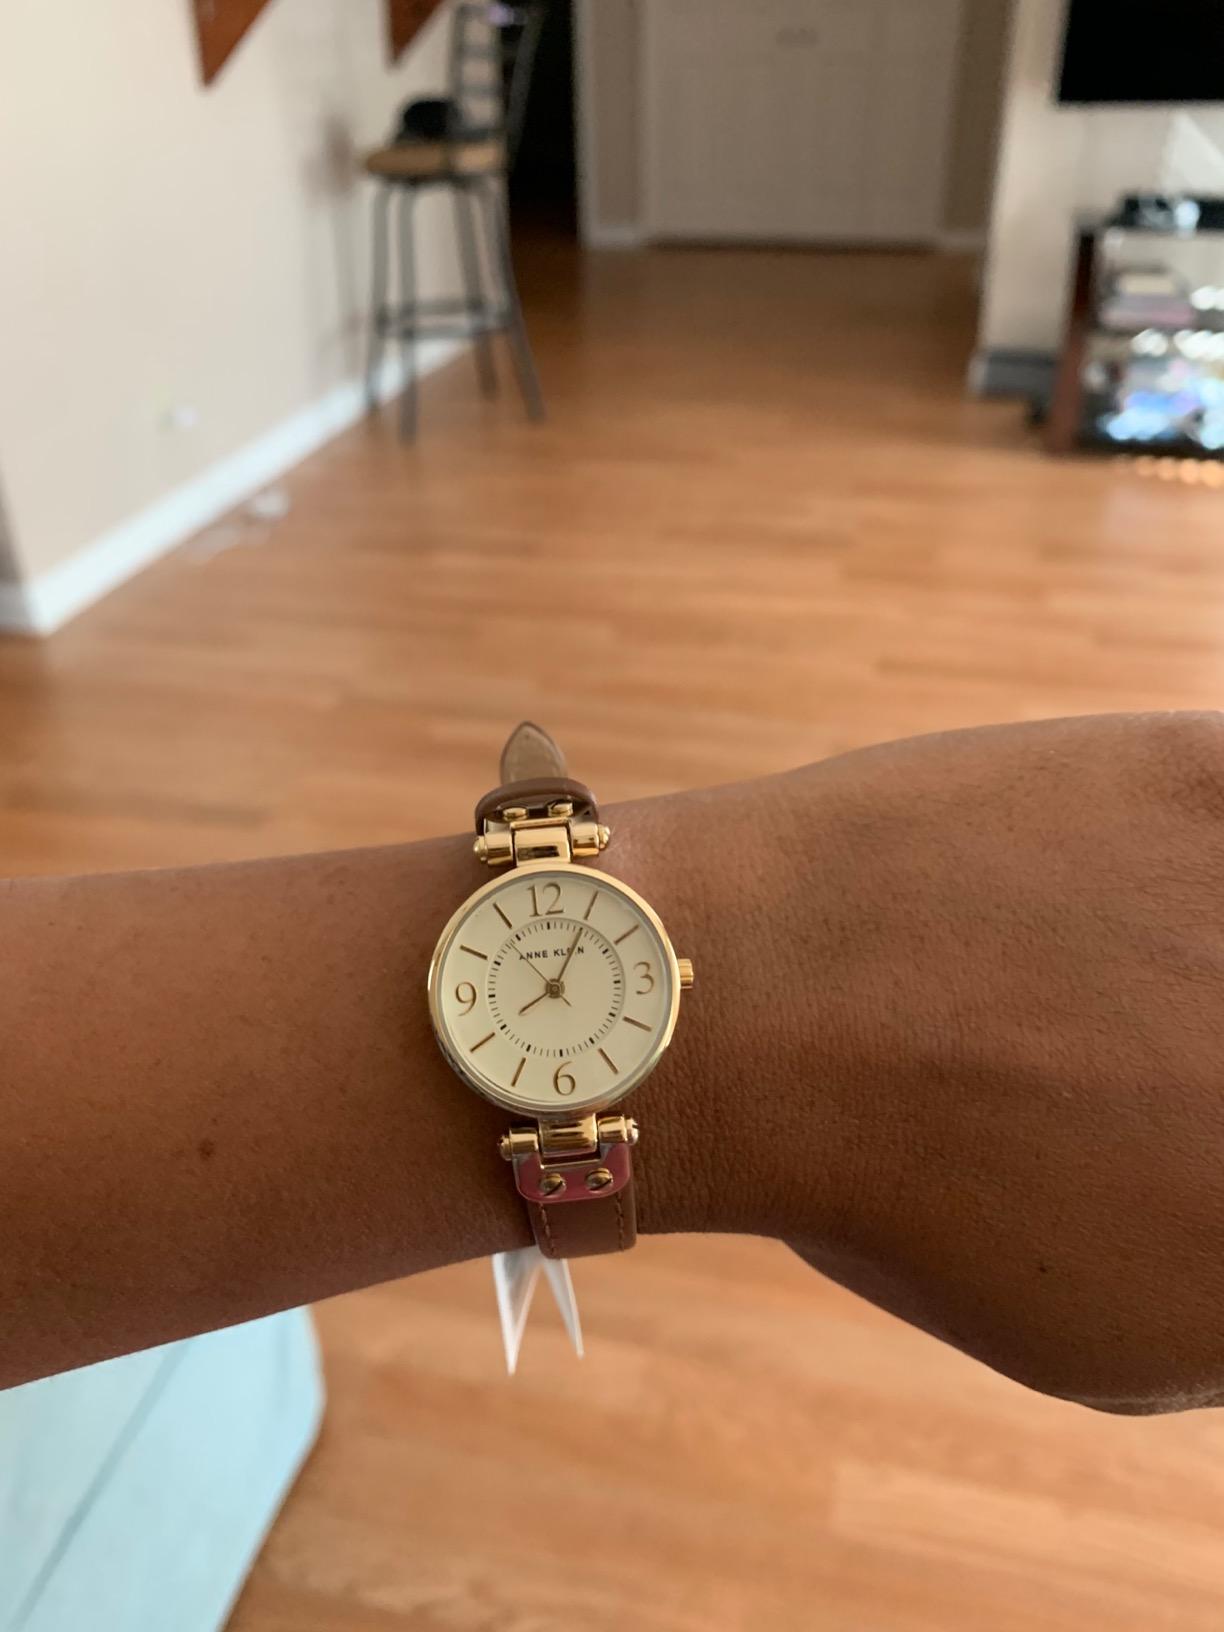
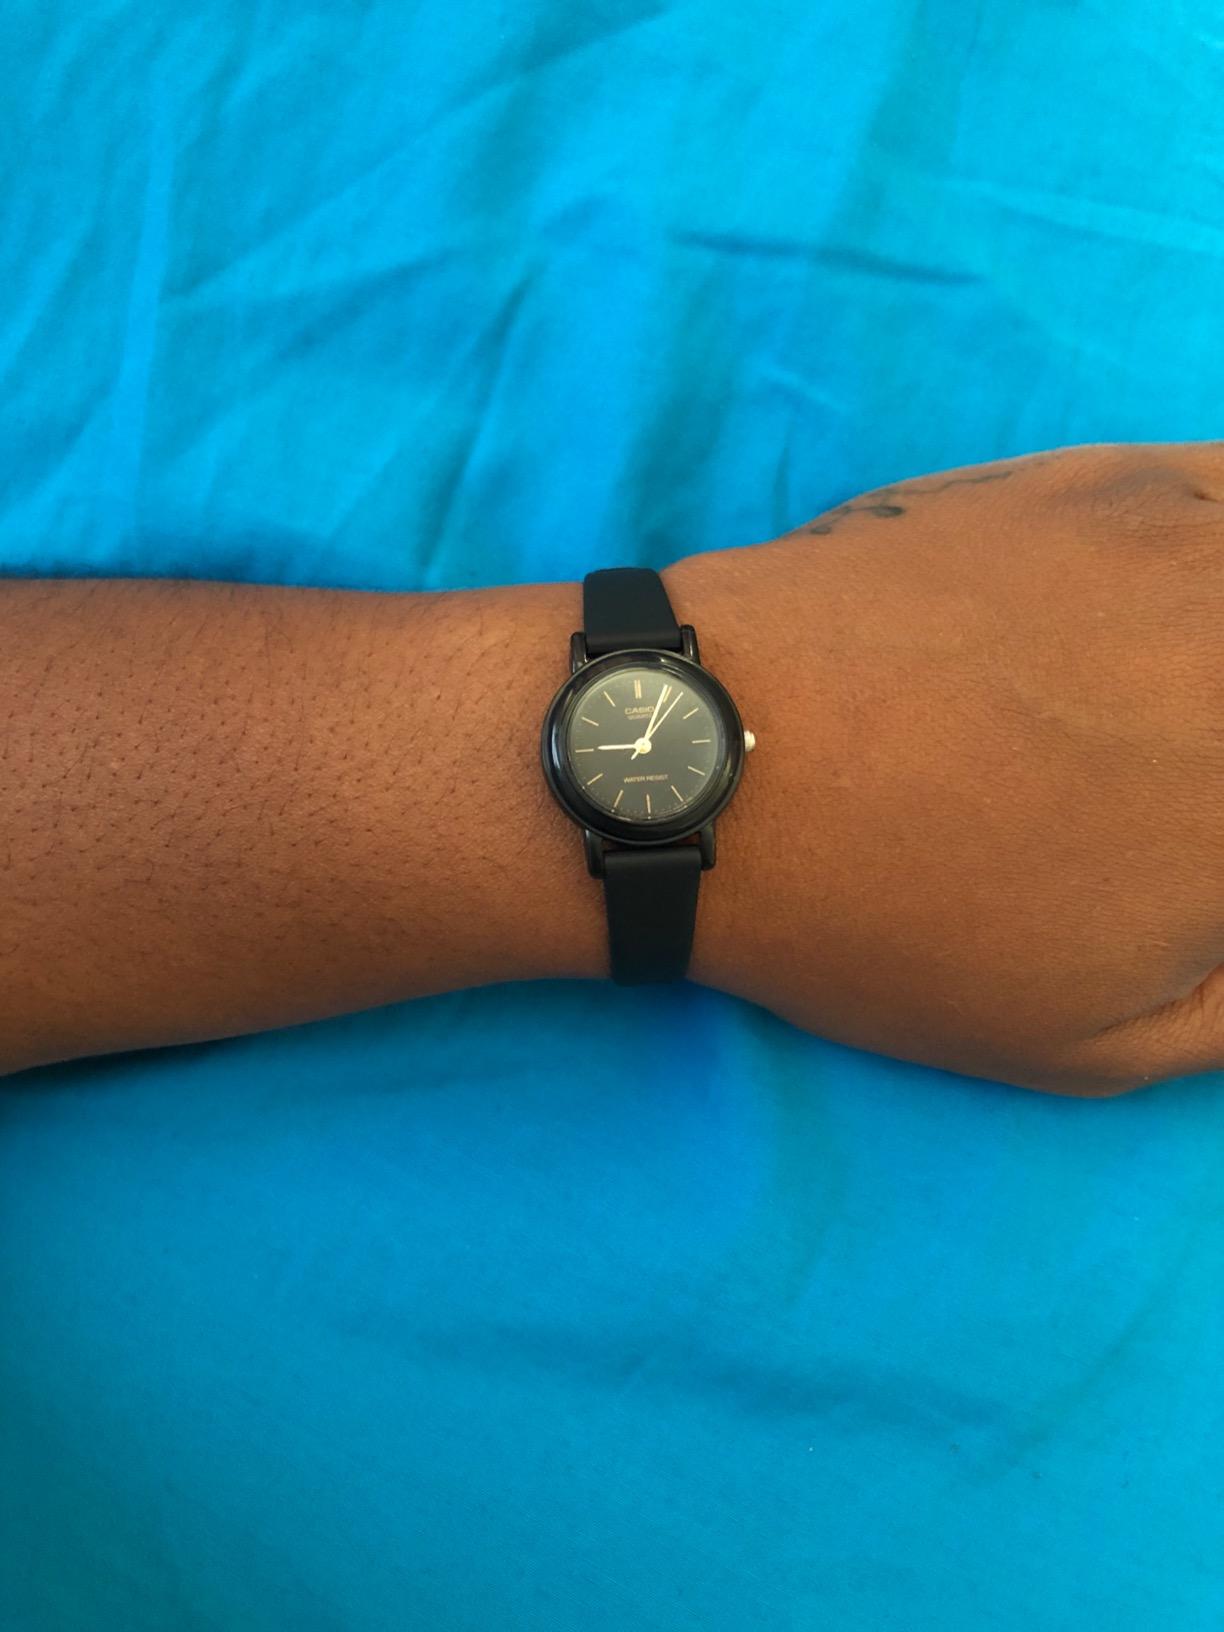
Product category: accessories_watch
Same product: no